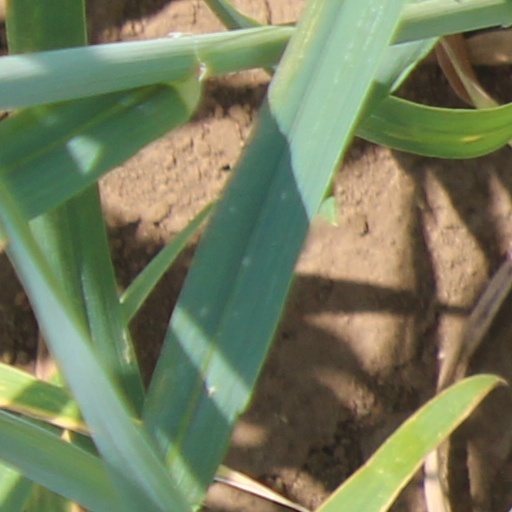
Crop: wheat